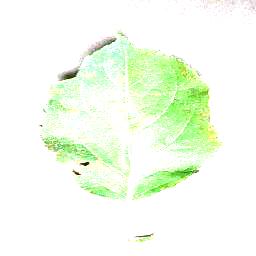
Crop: apple
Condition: cedar_rust